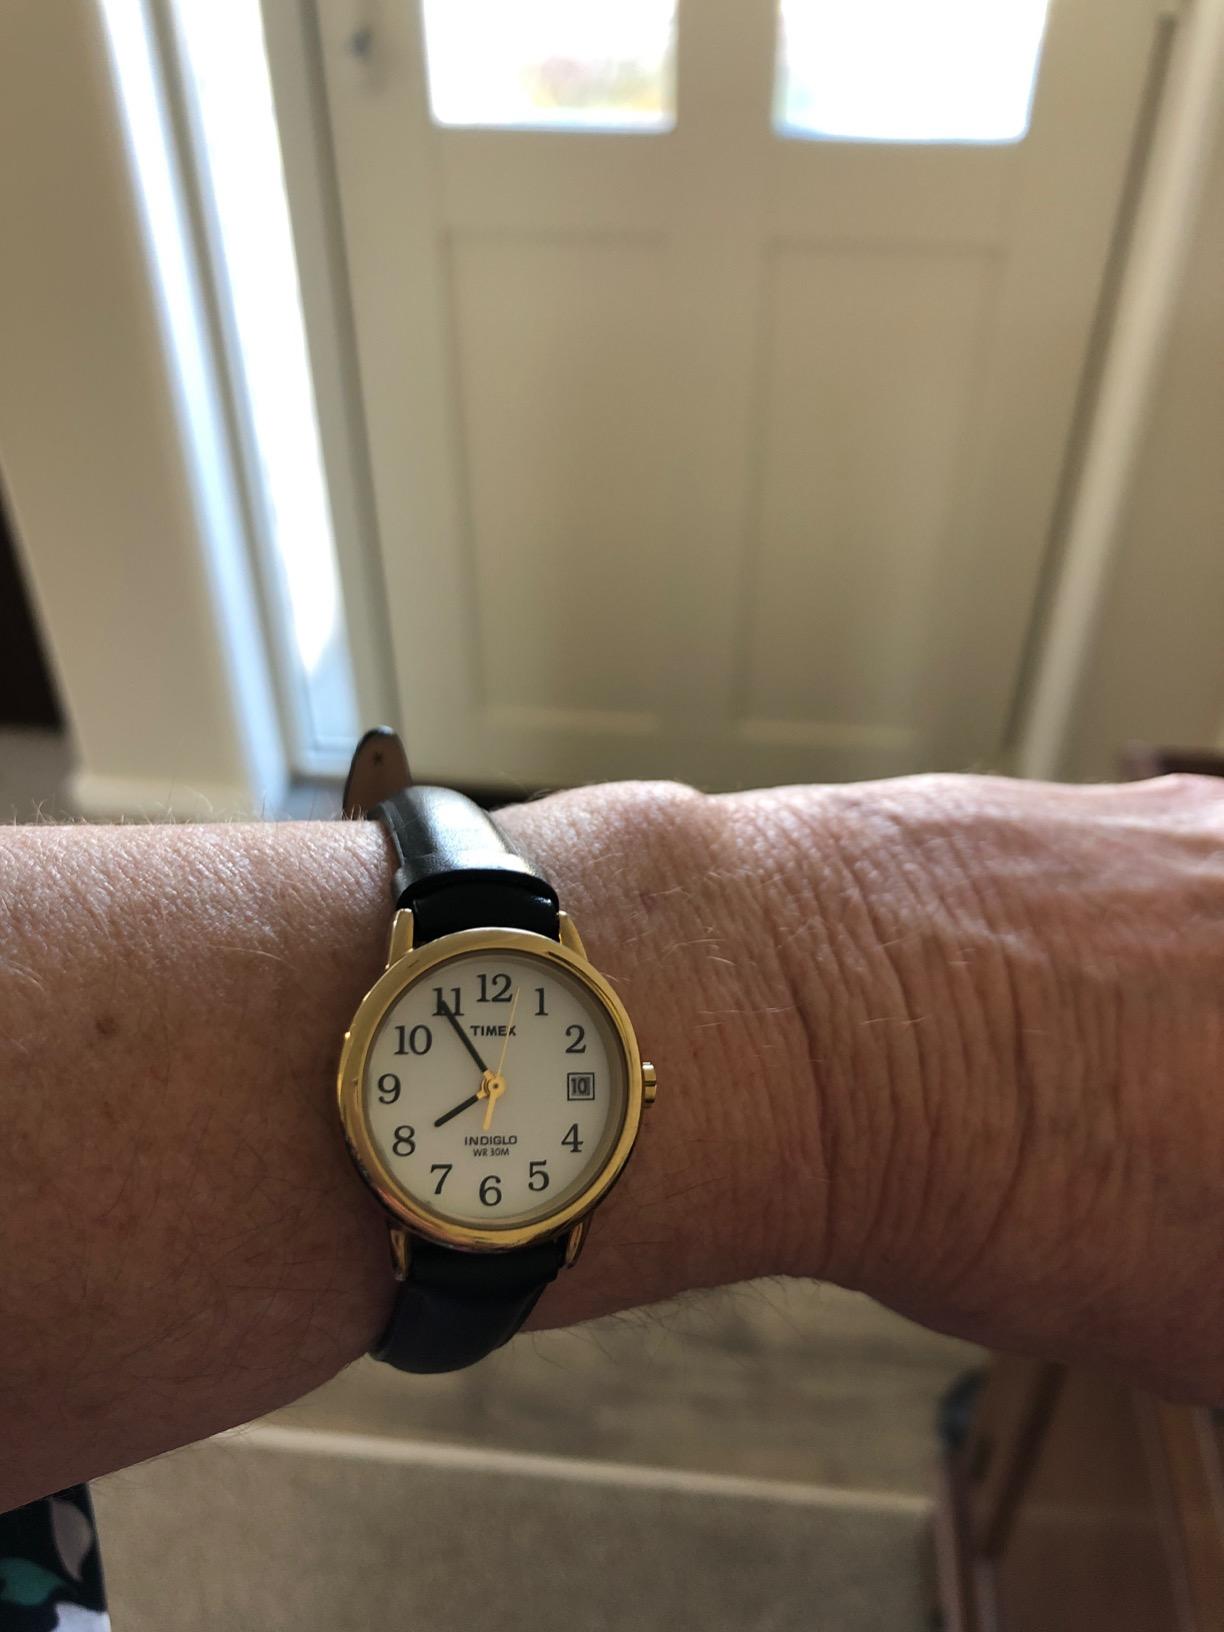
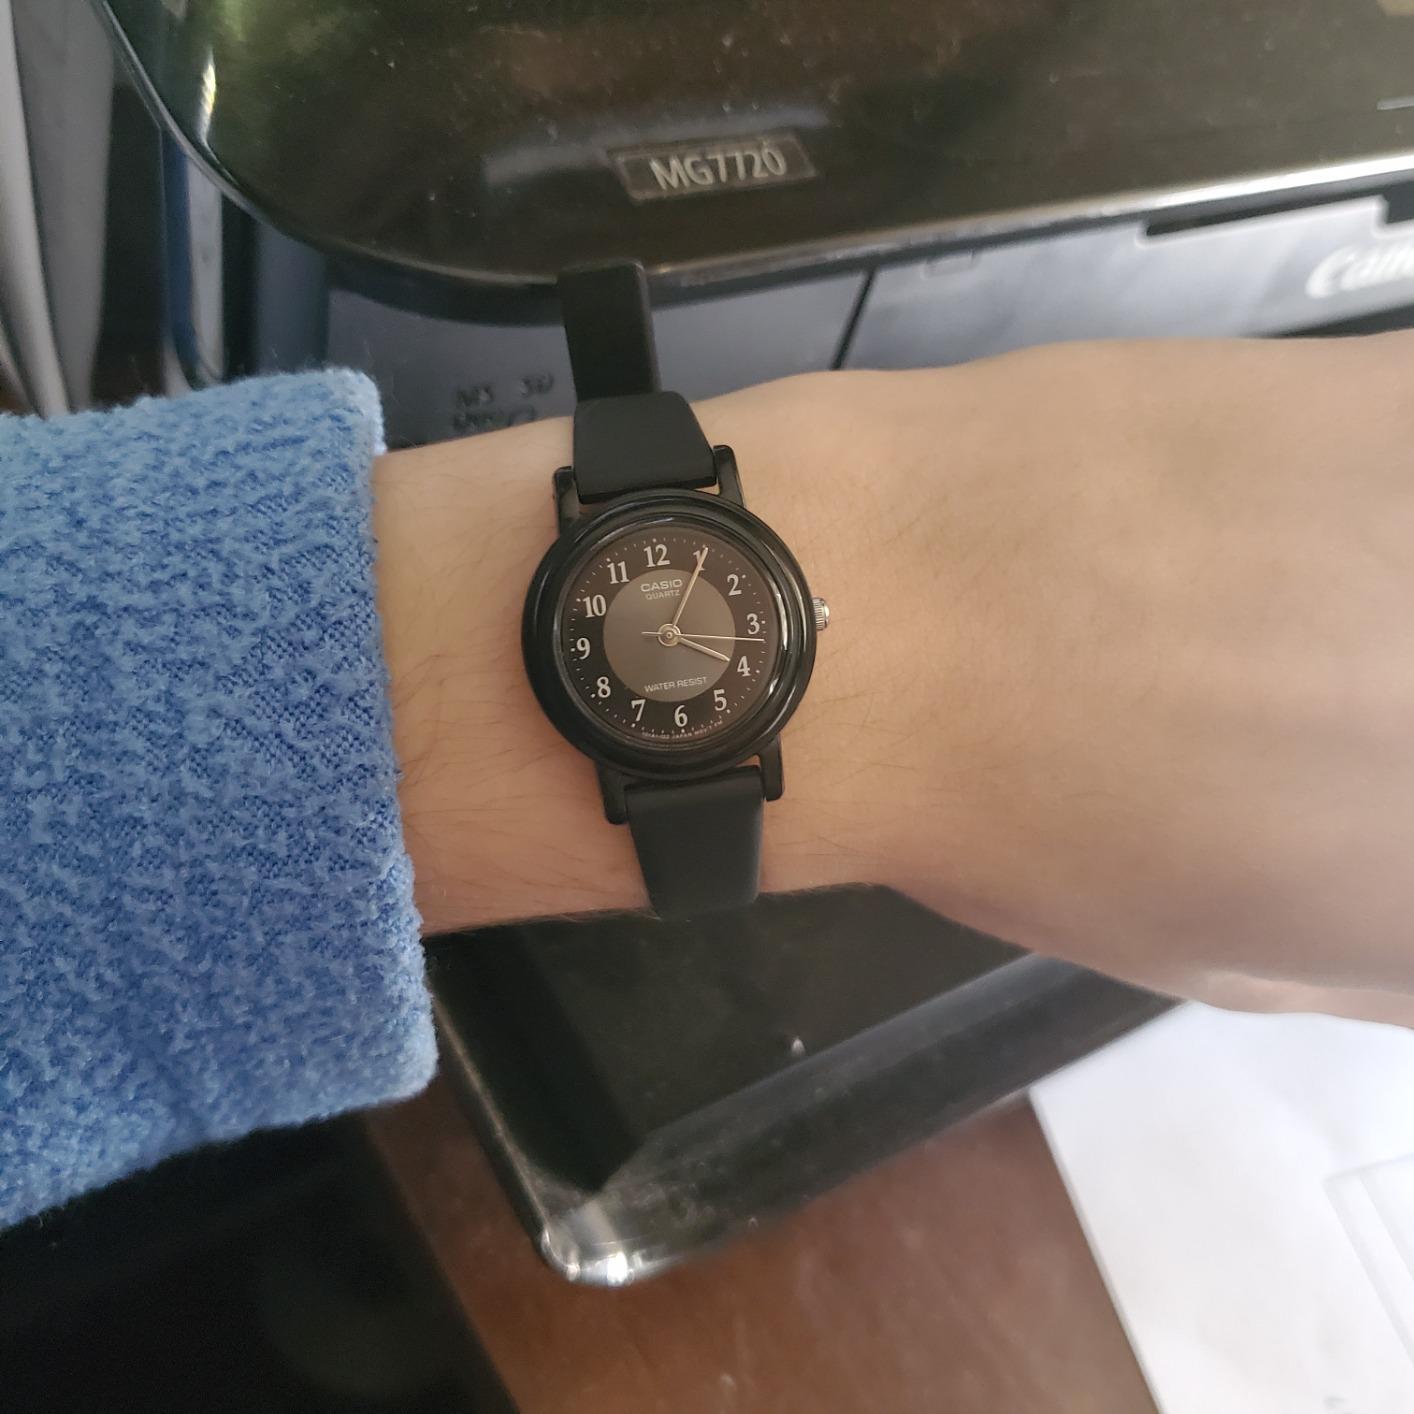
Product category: accessories_watch
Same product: no